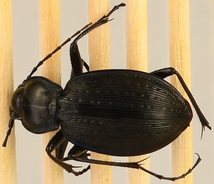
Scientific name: Carabus goryi
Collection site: Mountain Lake Biological Station NEON (MLBS), plot MLBS_009